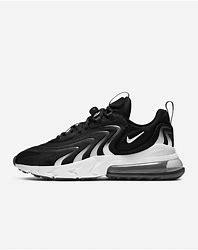
Brand: Nike
Model: Air Max 270 React ENG